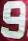
Number: 9